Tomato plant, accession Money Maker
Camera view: vertical (180 deg); turntable rotation: 330 degrees
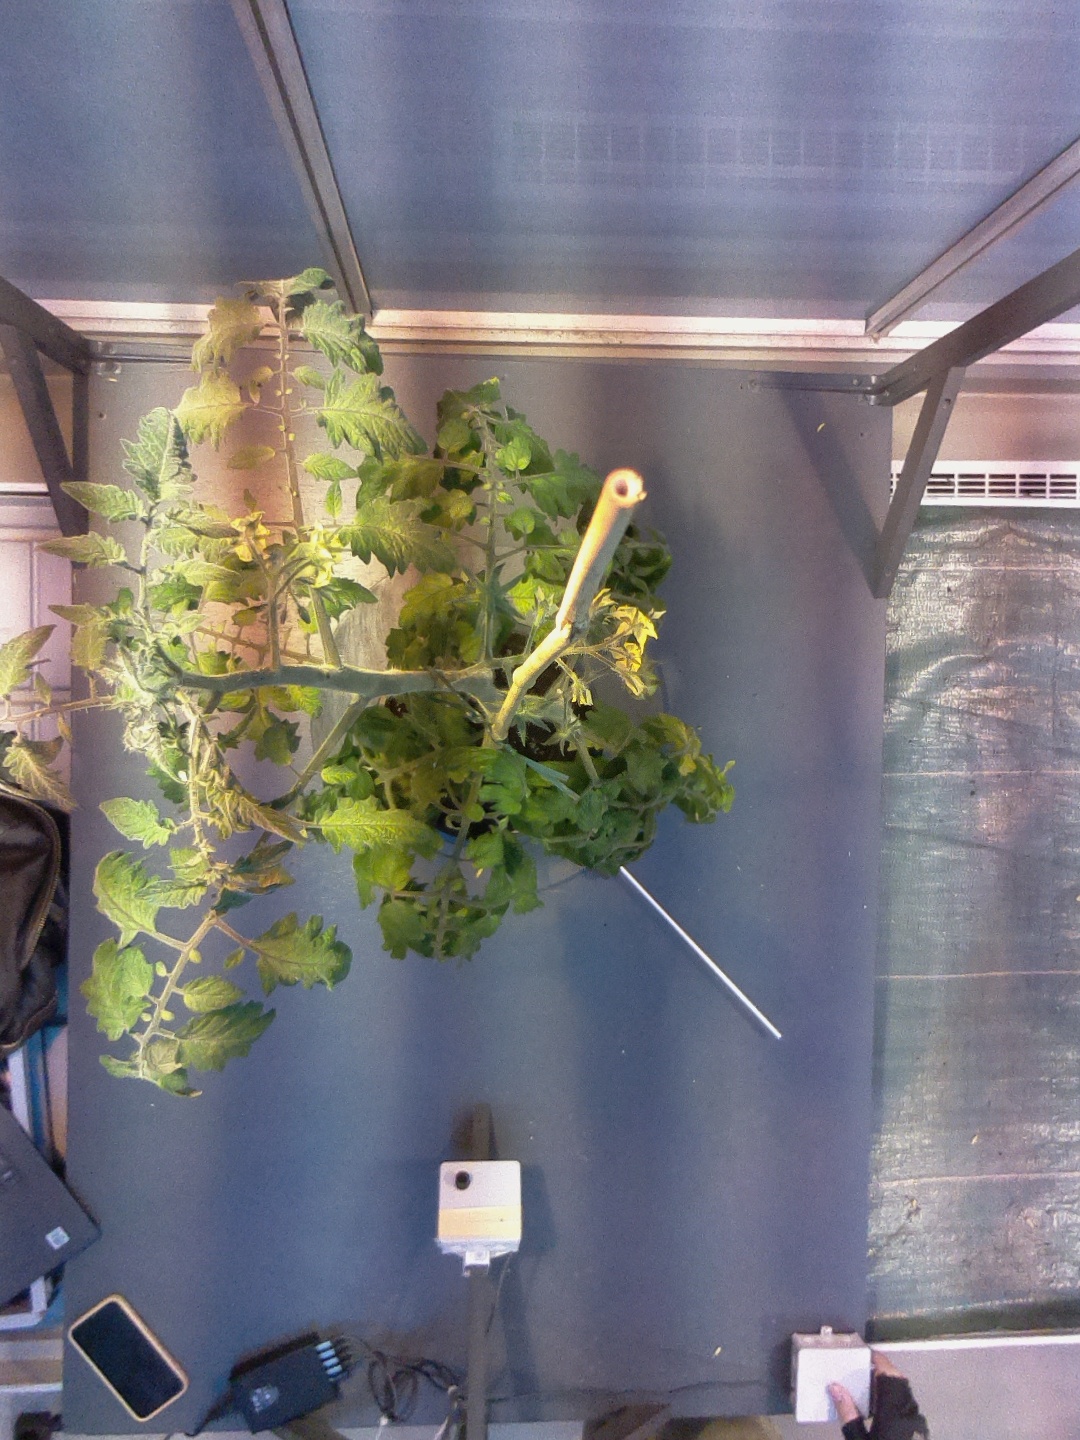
BBCH growth stage 71: 10%-20% of final fruit size